Volvo V90

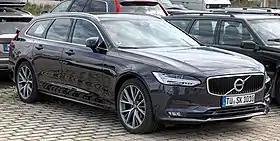
Volvo V90

The Volvo V90 is a mid-size luxury wagon manufactured and marketed by Swedish automaker Volvo Cars since 2016. Two months after the introduction of the sedan model, the Volvo S90, the V90 was revealed at the Geneva Motor Show in March 2016.